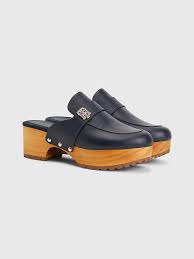
Label: Clog